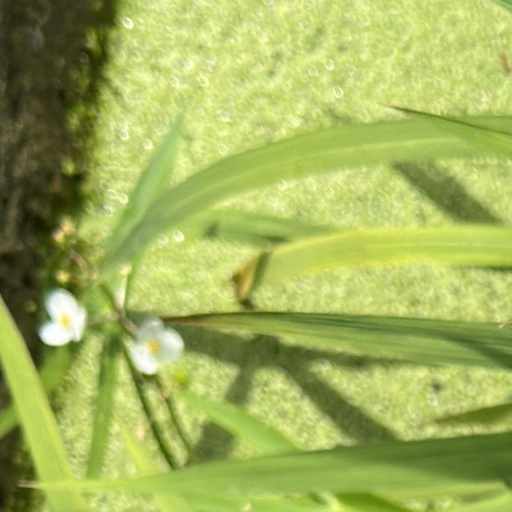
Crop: rice